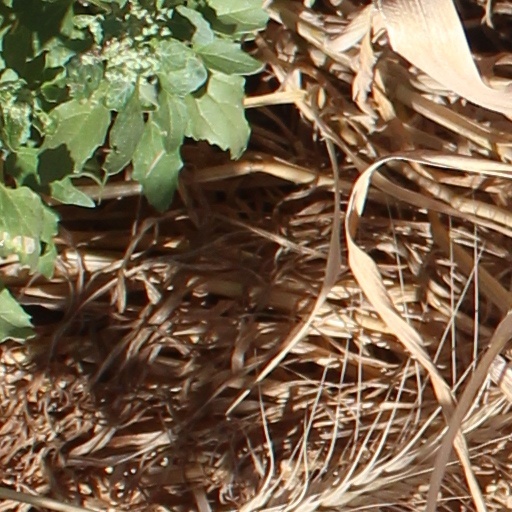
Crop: wheat